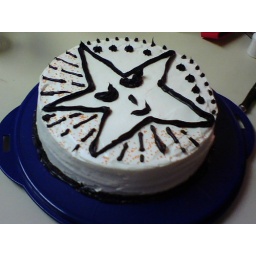
Saul baked and decorated this by himself--first time! It was vanilla cake with white chocolate pudding in the middle.